Highlands and Islands Alliance

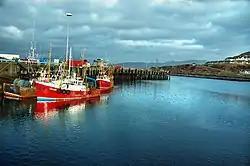
The Alliance favoured community ownership of Scottish fisheries.

Mann suggested that the group were promoting "positions rather than policies", with representatives not bound to act on legislation according to party instruction. They instead proposed that any Member of the Scottish Parliament (MSP) elected from the Alliance would consult their electorate on how to vote through the internet, namely via E-Mail, in what they hailed as a new form of "community democracy". Described by political scientists David Butler and Martin Westlake as "localised", the Alliance nonetheless developed a detailed regional policy platform "on the basis that the distinctive voice of [the Highlands and Islands] should be heard". This included the release of a publication, "The Problems, in Fishing, Aquaculture, and the Marine Environment", authored by Edwin Stiven and printed in Glenelg. In it, Stiven recommends that fisheries in the west of Scotland should be free of all European Union (EU) influence and legal restrictions, advocating their complete return to community ownership; he further suggests management by sea trusts, similar to those established for crofts. Otherwise regarding the EU, the Alliance called for more funding to be directed towards "communities which have found themselves on the periphery of investment."